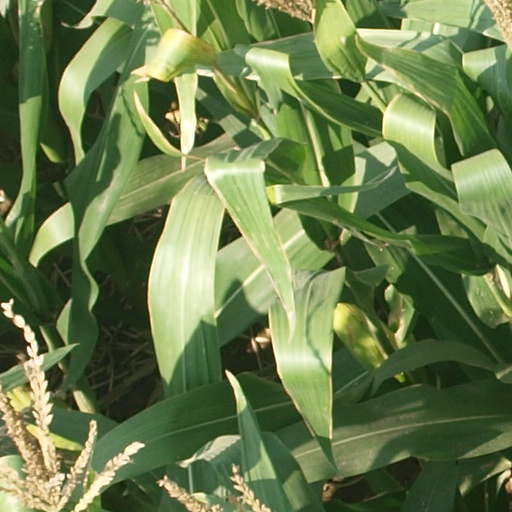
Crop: maize; corn